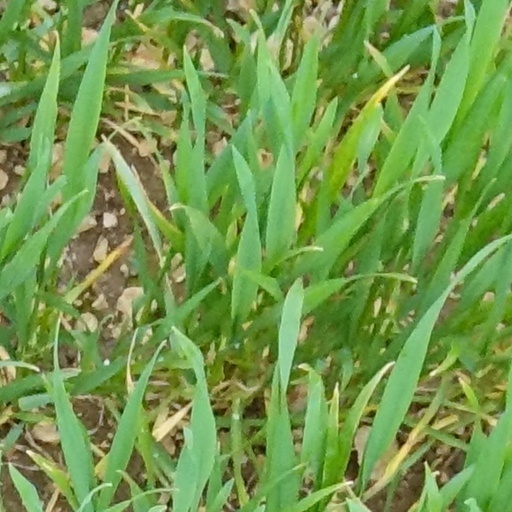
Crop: wheat